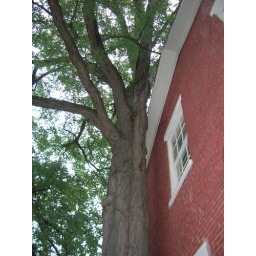
national house in too close tree